Stephen Gately

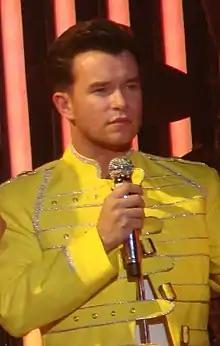
Gately in 2009

Stephen Patrick David Gately (17 March 197610 October 2009) was an Irish singer who, with Ronan Keating, was co-lead singer of the pop group Boyzone. All of Boyzone's studio albums during Gately's lifetime hit number one in the United Kingdom, their third being their most successful internationally. With Boyzone, Gately had a record-breaking sixteen-consecutive singles enter the top five of the UK Singles Chart. He released a solo album in 2000, after the group's initial break-up, which charted in the UK top ten and yielded three UK hit singles, including the top three hit "New Beginning". Gately went on to appear in stage productions and on television programmes as well as contributing songs to various projects. In 2008, he rejoined his colleagues as Boyzone reformed for a series of concerts and recordings.